Tejendra Majumdar

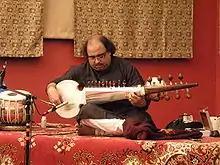
Tejendra Majumdar in concert at Spring Hall, Eastshore Unitarian Church, Bellevue, Washington as part of the Seattle-area Ragamala series

He composed music for the Bengali film "Tollylights", directed by Arjun Chakraborty. He also directed music for "Hanankaal", a Bengali film by Saibal Mitra.